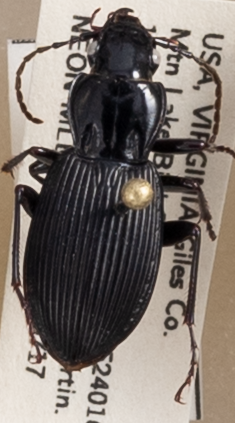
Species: Pterostichus lachrymosus
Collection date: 2018-07-17
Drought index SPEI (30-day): -0.508
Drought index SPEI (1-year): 0.348
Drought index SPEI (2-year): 0.32